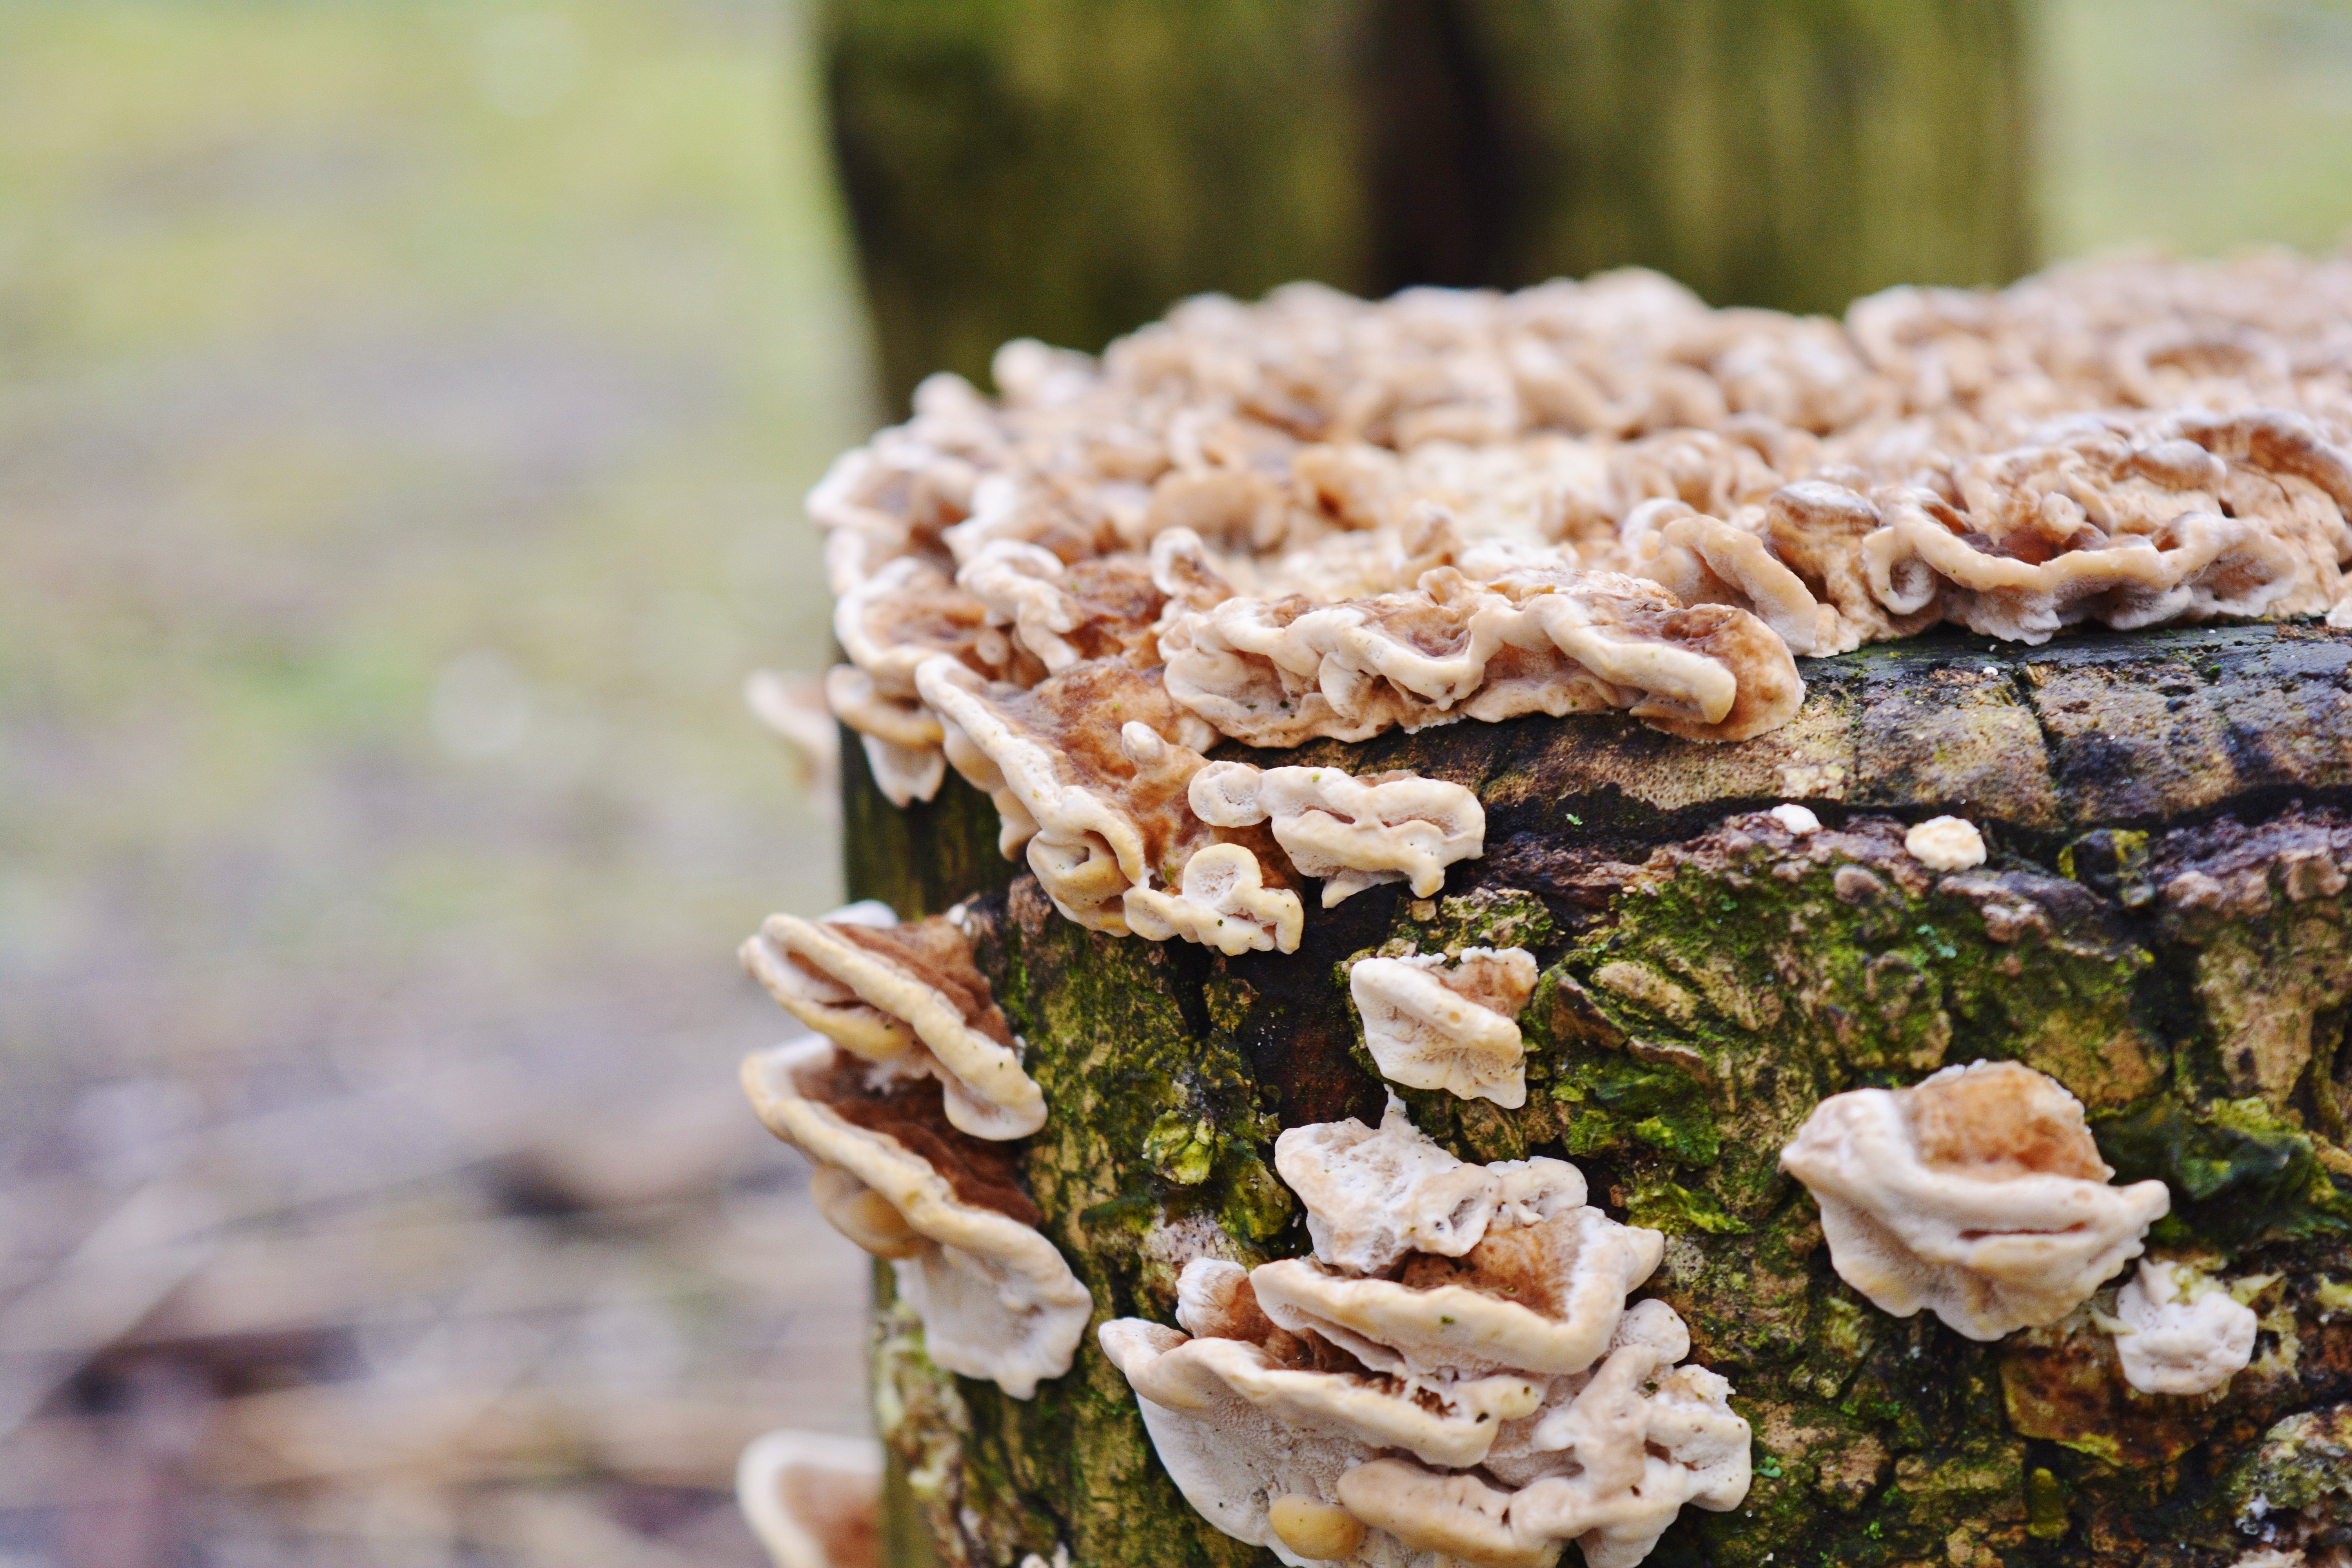
nature, forest, flower, dish, meal, food, produce, mushroom, cuisine, grass family